Valletot

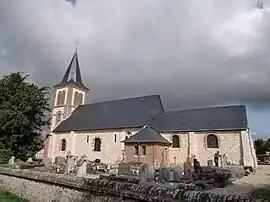
The church in Valletot

Valletot is a commune in the Eure department in Normandy in northern France.